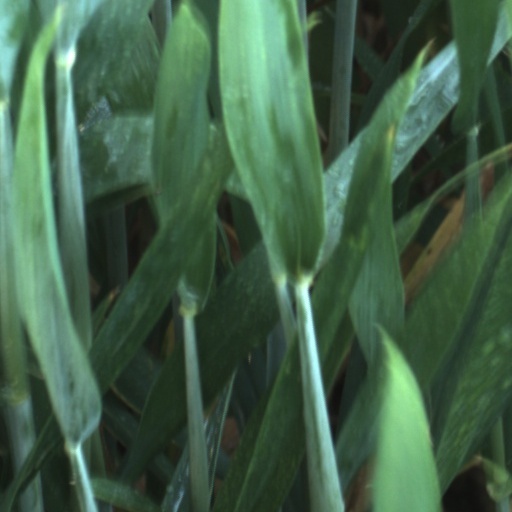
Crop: wheat